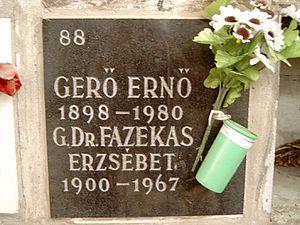
Ernő Gerő, né Ernő Singer le 8 juillet 1898 à Terbegec, et mort le 12 mars 1980 à Budapest, est un dirigeant du Parti des travailleurs hongrois dans la période qui a suivi la Seconde Guerre mondiale. Il est brièvement premier secrétaire du parti pendant l'Insurrection de Budapest en 1956.